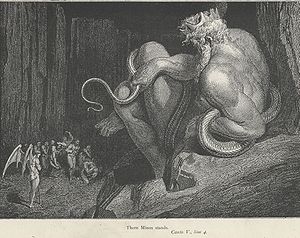
Græske guder / Dødelige / Konger
Minos, illustration af Gustave Doré til Dante Alighieri's Inferno.
Græske guder, gudinder, halvguder og mange andre guddomme fra den antikke græske mytologi og græske religion har ligheder med den romerske, græske og etruskiske religion.